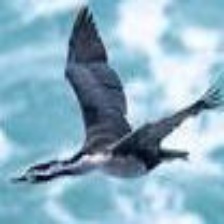
Species: AUCKLAND SHAQ
Scientific name: LEUCOCARBO COLENSOI